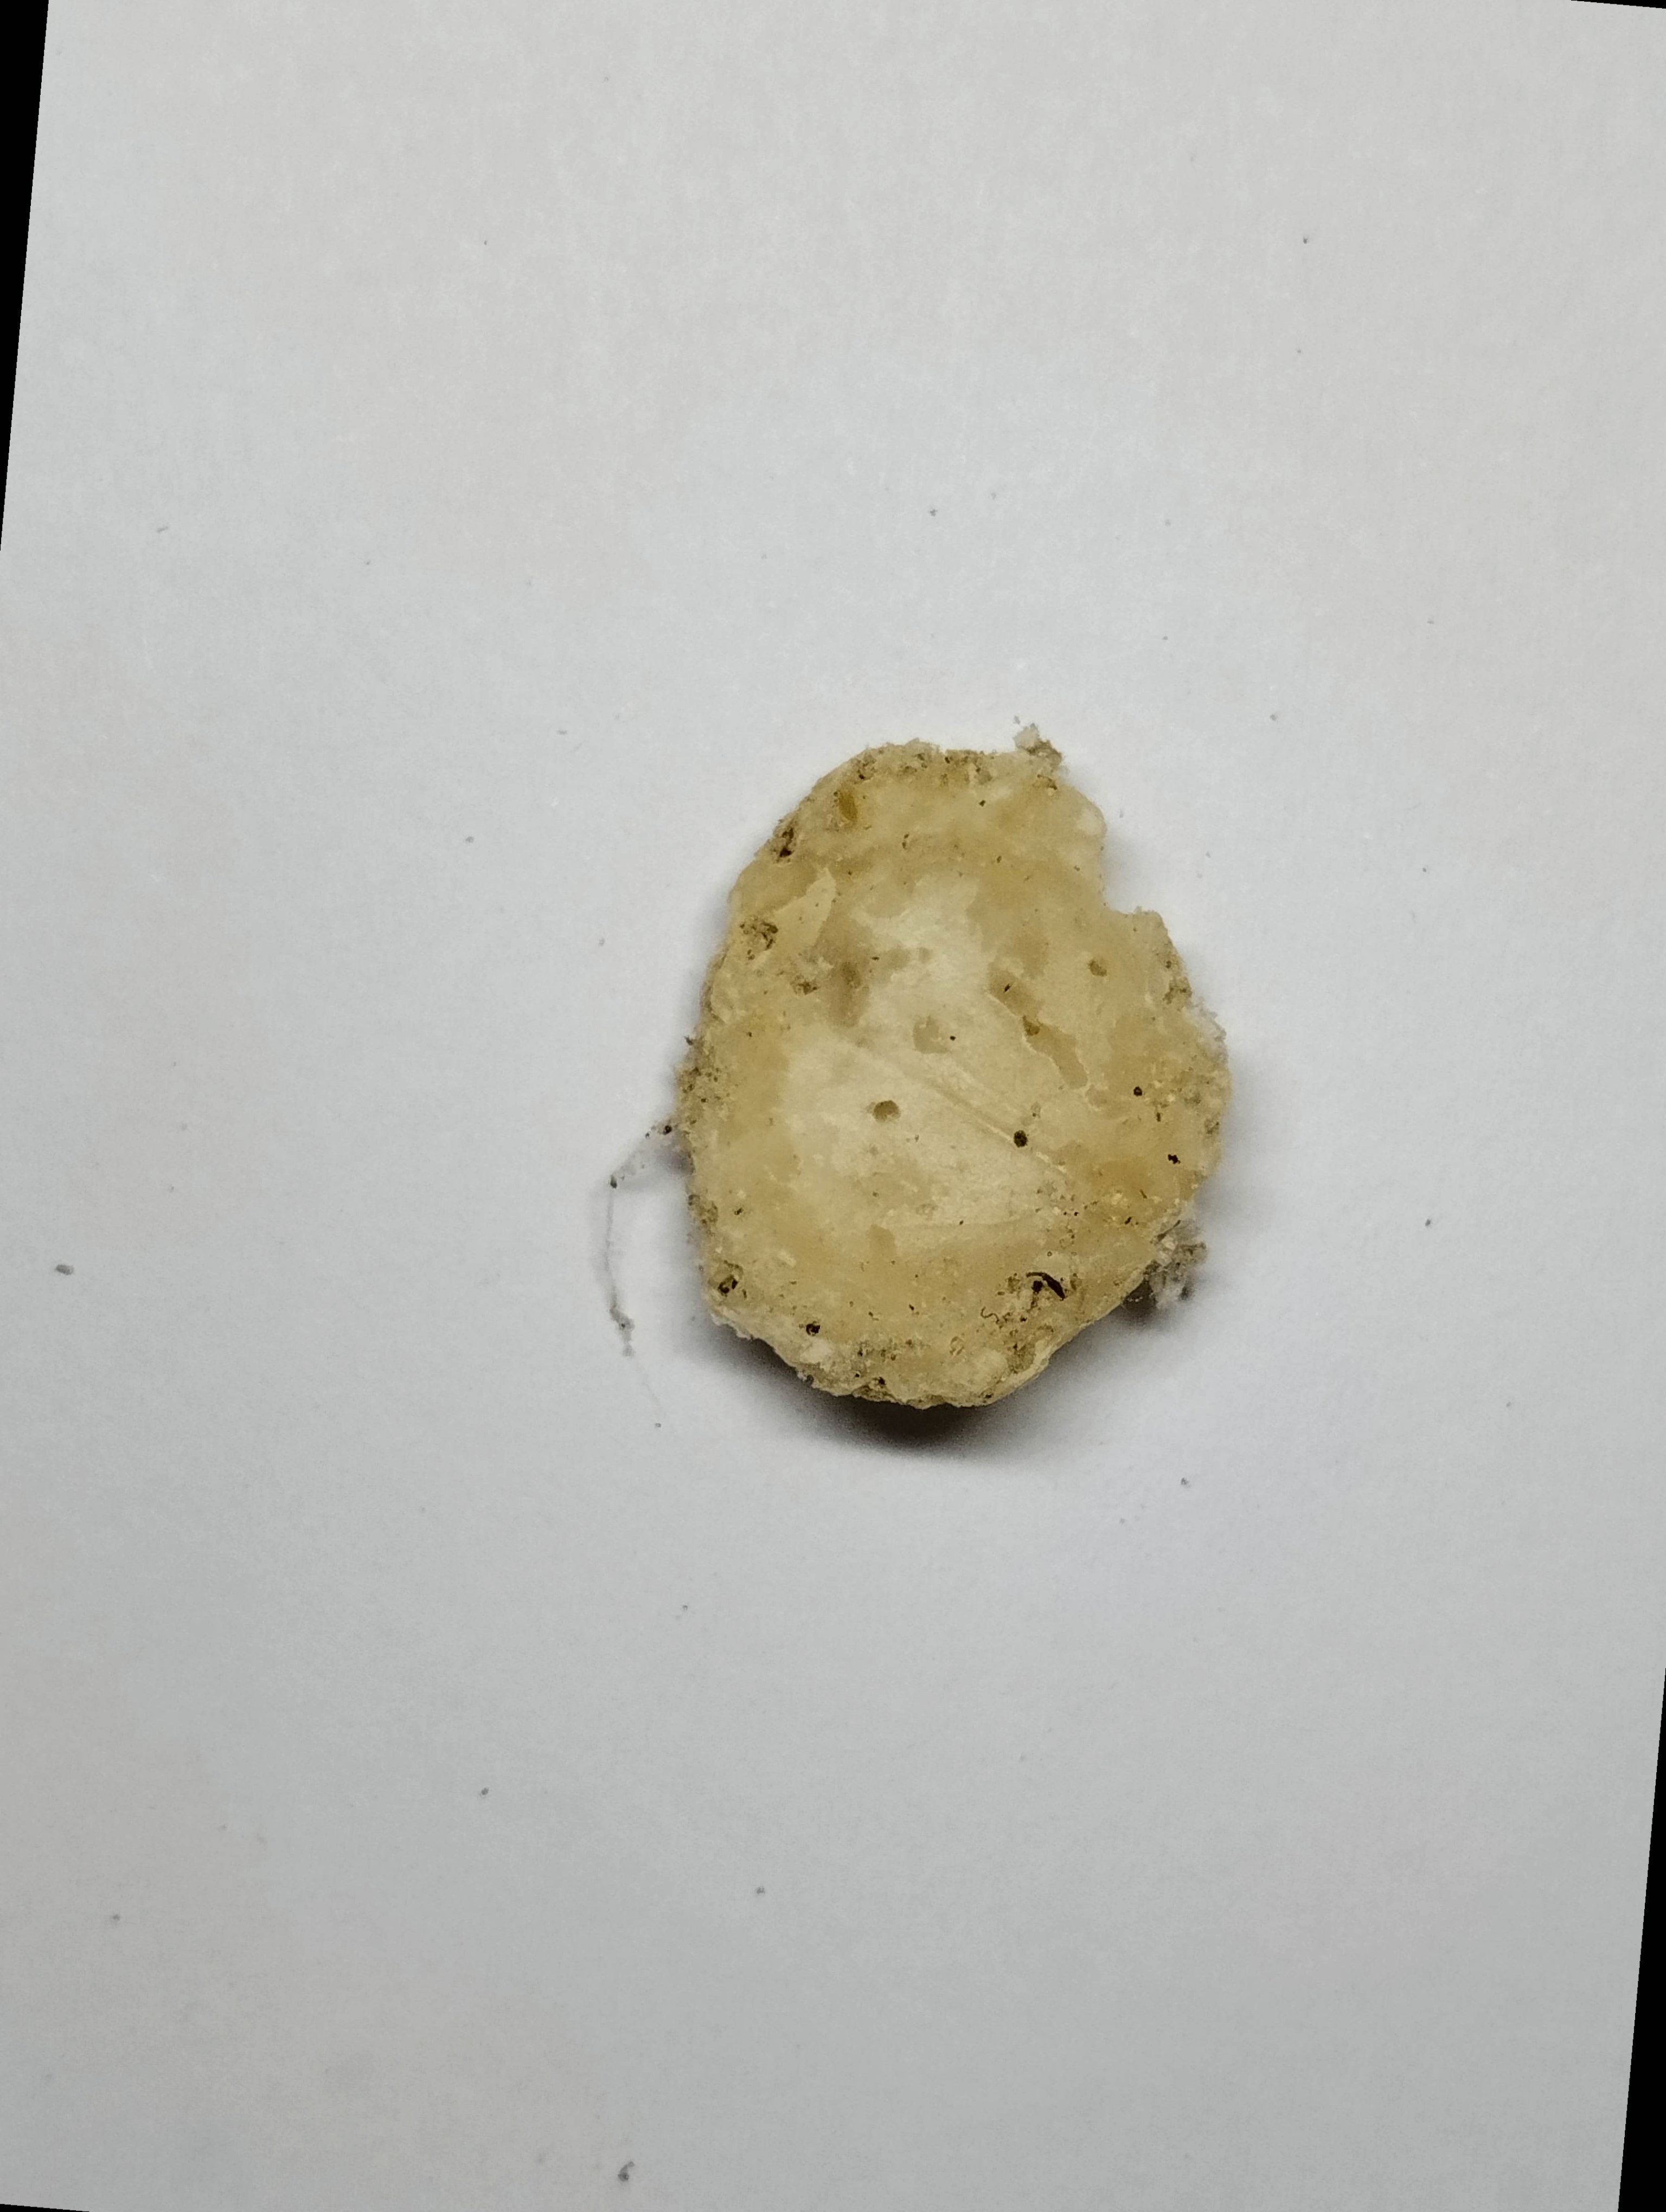
Label: rusak (damaged seed)